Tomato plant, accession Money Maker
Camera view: bottom (45 deg); turntable rotation: 300 degrees
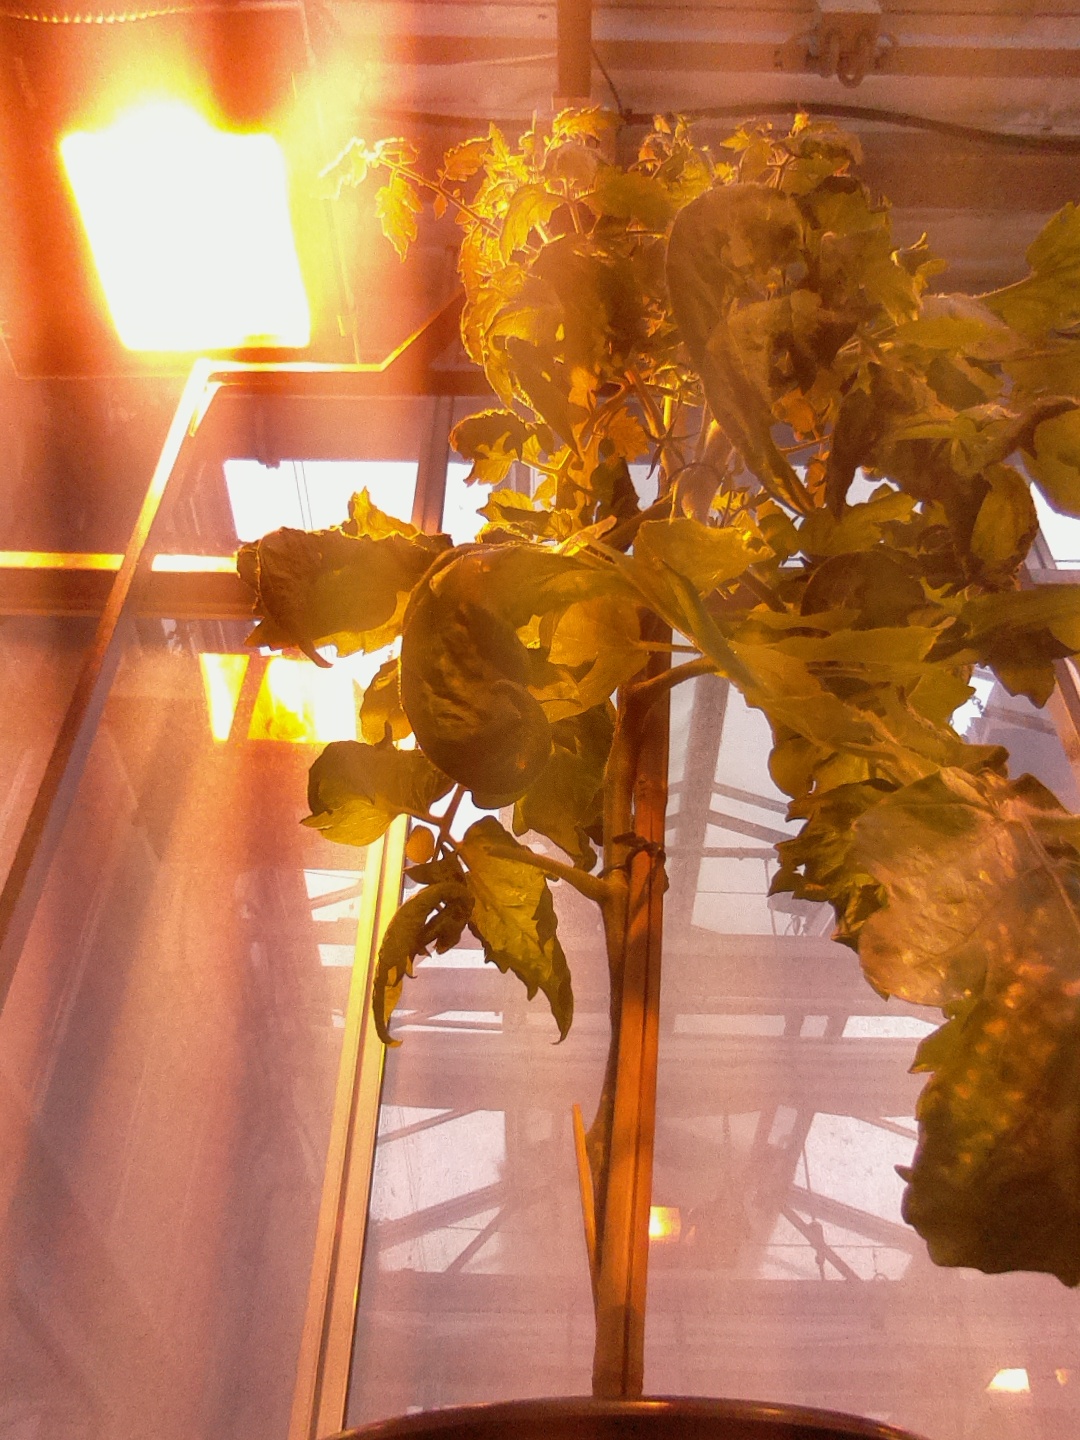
BBCH growth stage 69: End of flowering, 90%-100% of flowers open, more petals falling